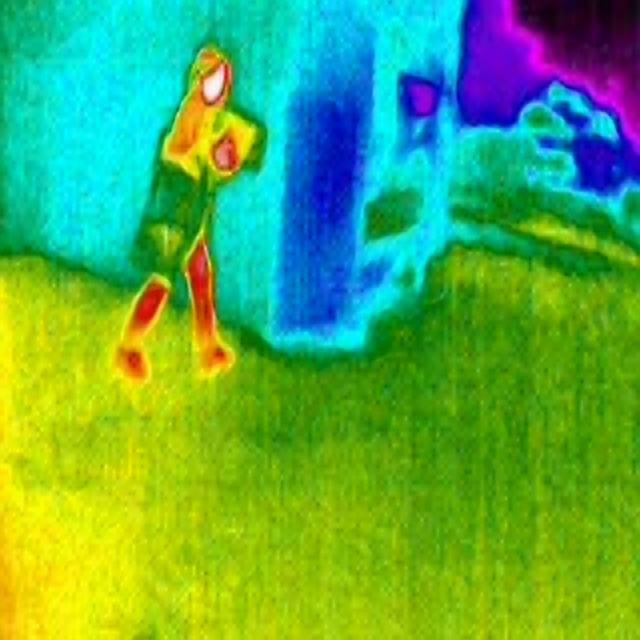
Detected objects:
label: person